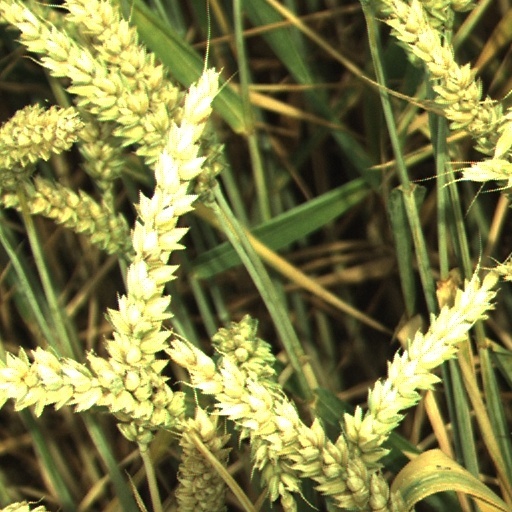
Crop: wheat